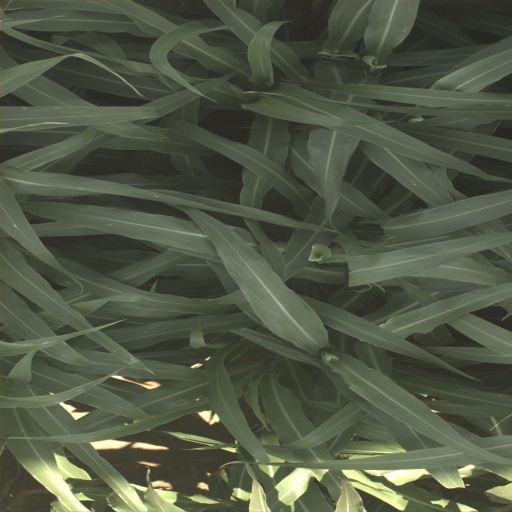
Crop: sorghum